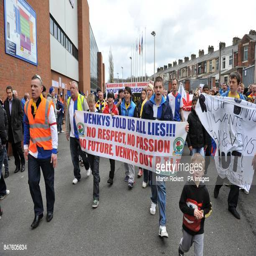
fans take part in a protest march against the club 's owners before the match